House of Godwin

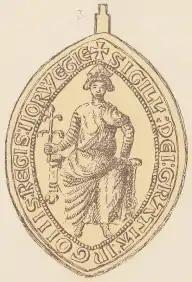
Seal of King Inge II of Norway

A son of the Earl of Northumbria, Skúli Kongsfostre came to Norway in 1067 together with his brother Ketil Hook. Most likely, their mother was among the descendants of Ketil Trout the Older in Namdalen in Trøndelag.